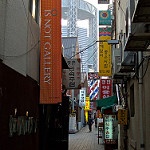
Label: images